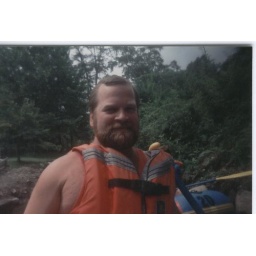
joe white water rafting in nc